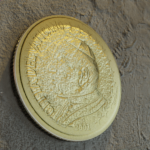
Coin value: 50cents
Country: va
Edition: 2002